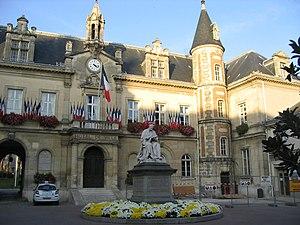
La mairie de Melun (Seine-et-Marne, France) avec une statue de Jacques Amyot.
Melun est une commune française située dans le département de Seine-et-Marne en région Île-de-France. Elle est le siège de la préfecture et la troisième ville la plus peuplée du département après Meaux et Chelles et avant Pontault-Combault.